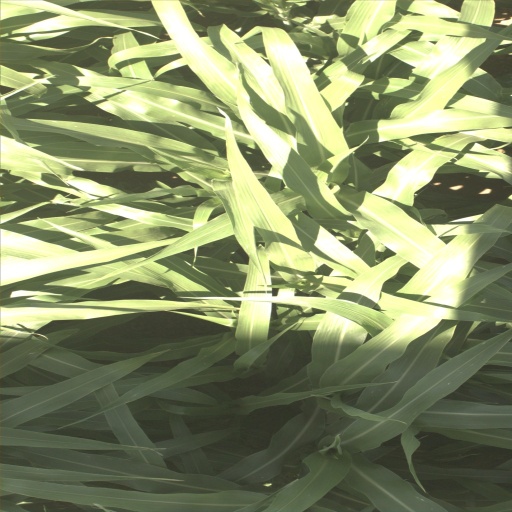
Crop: sorghum